Soldiers Hill, Victoria

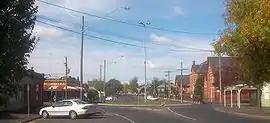
Macarthur Street, main commercial area of Soldiers Hill looking east; North Britain Hotel is on the left, Macarthur St. Primary is on the right

Soldiers Hill is a suburb of Ballarat, Victoria, Australia located directly north of the Central Business District. At the , Soldiers Hill had a population of 2,813.